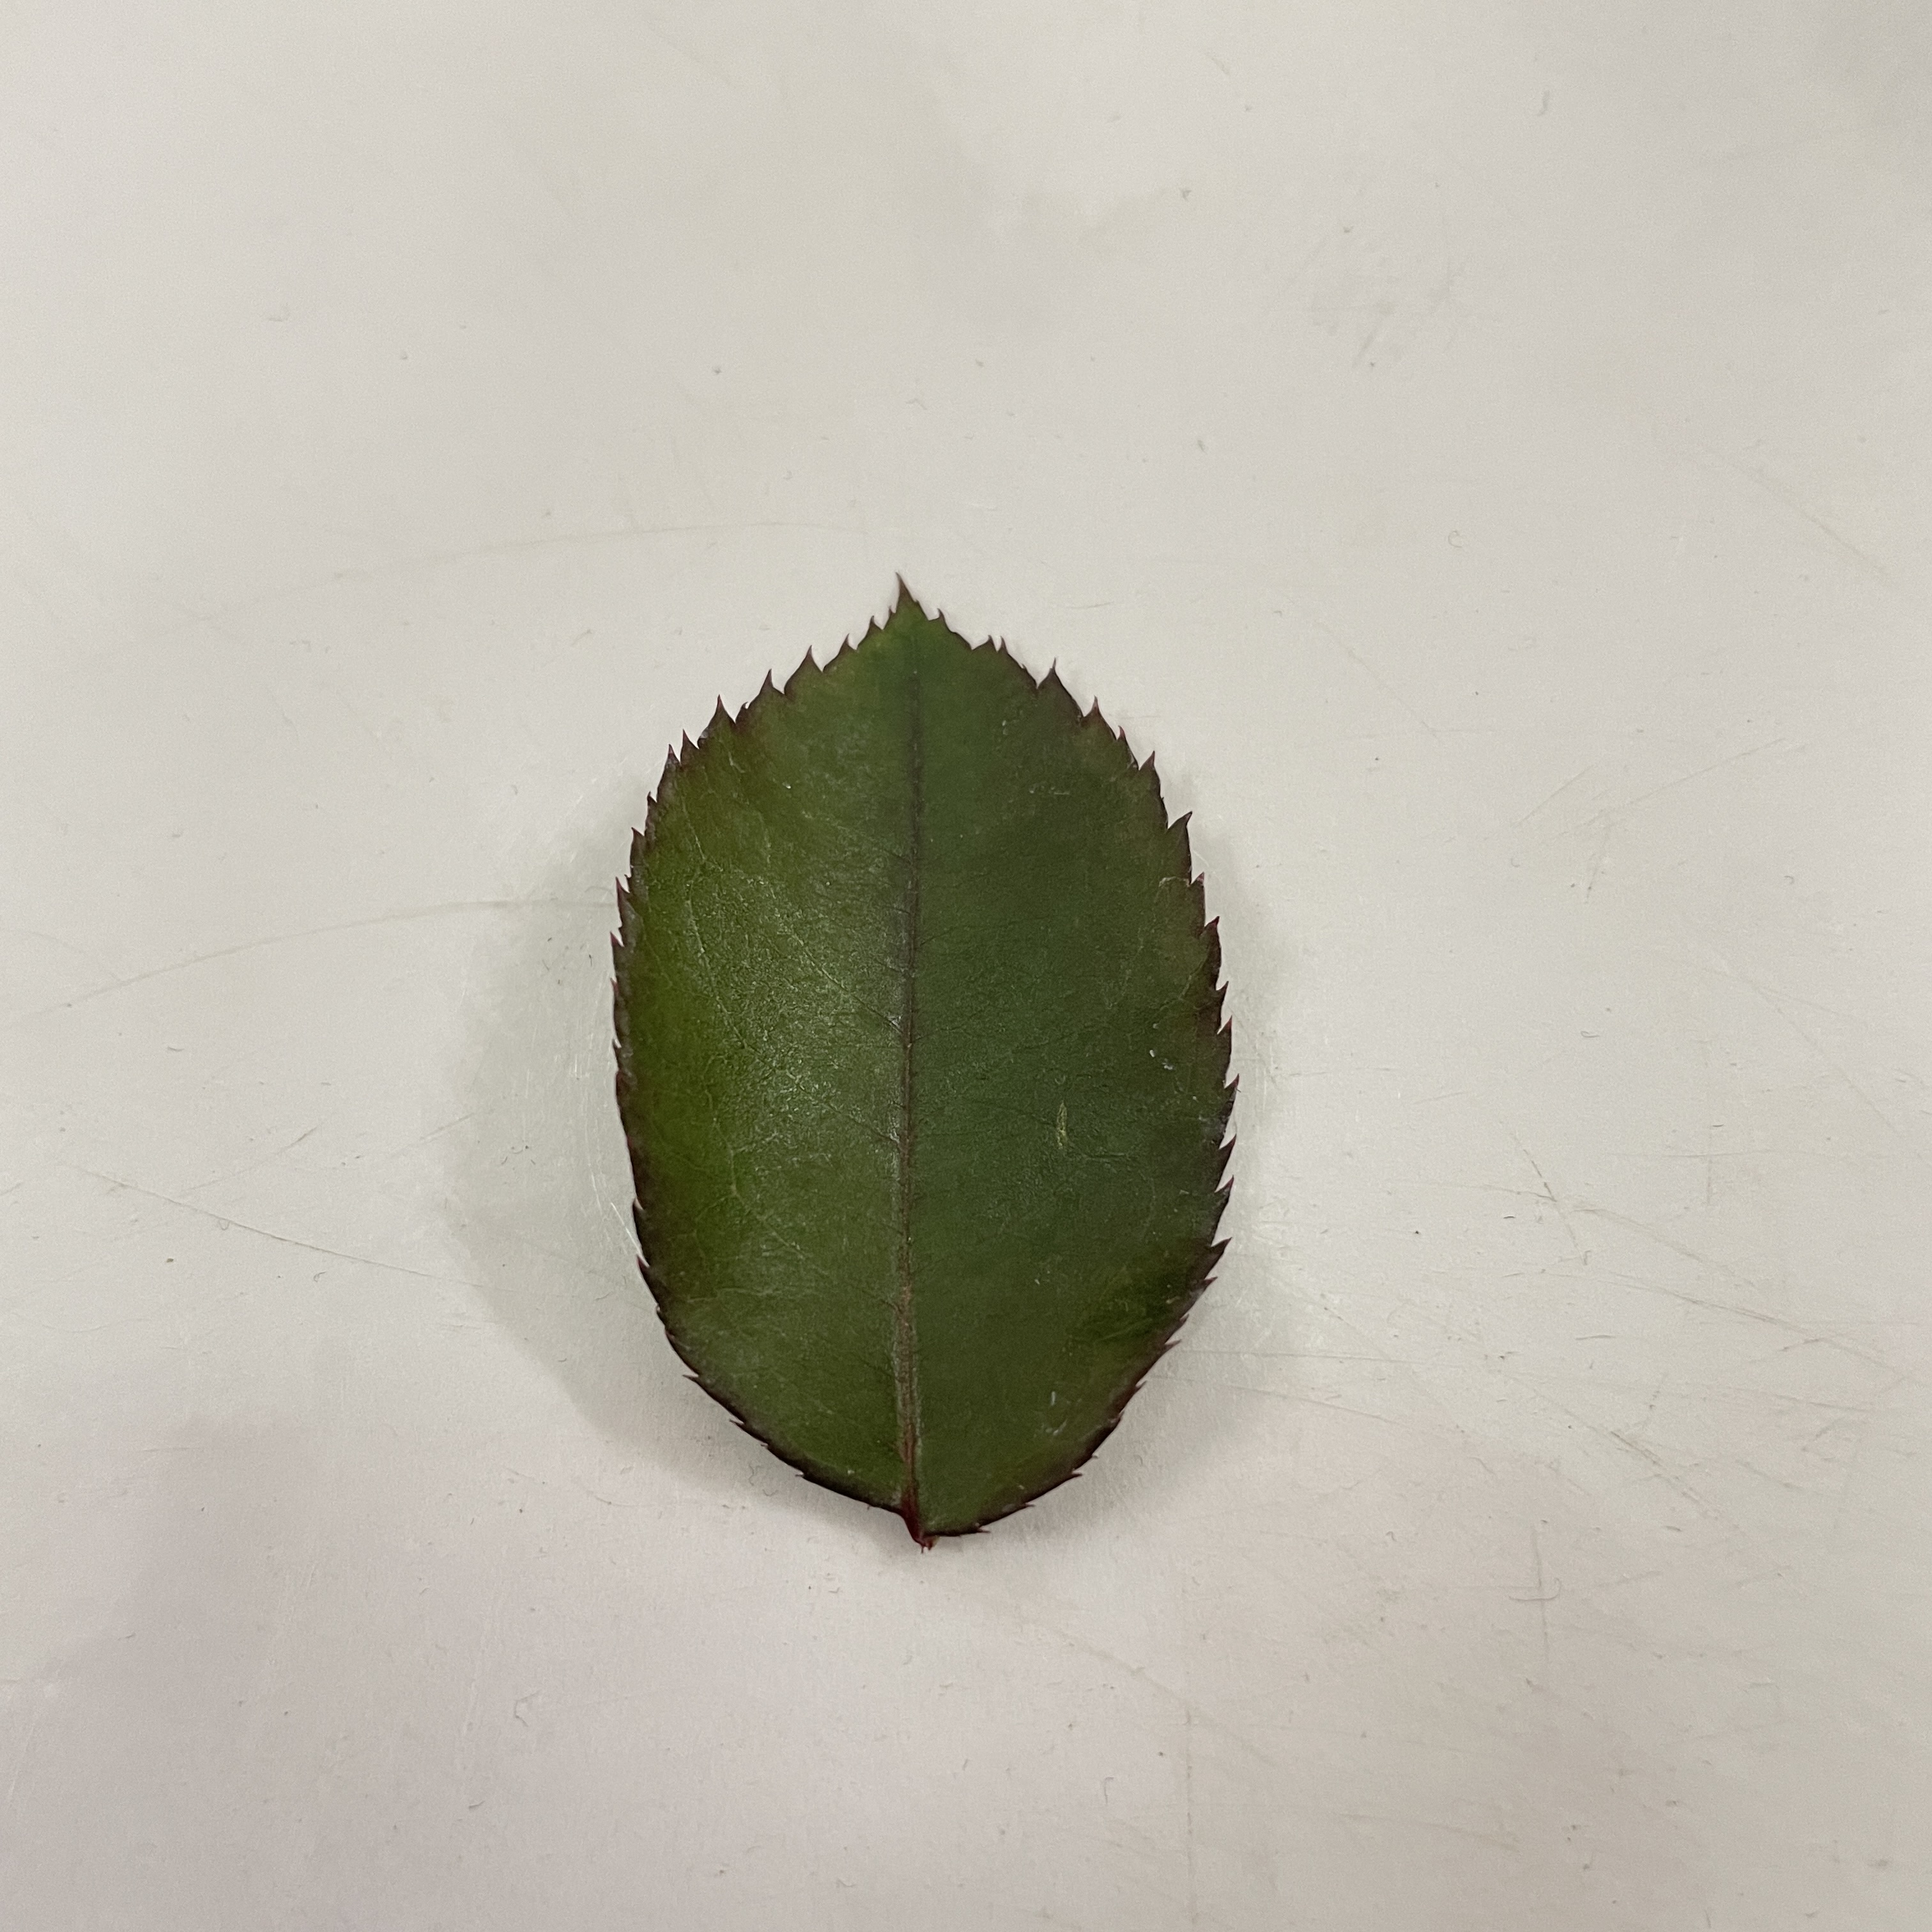
Label: Healthy Leaf